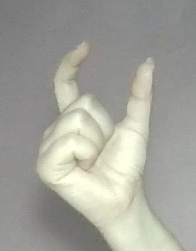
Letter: nun